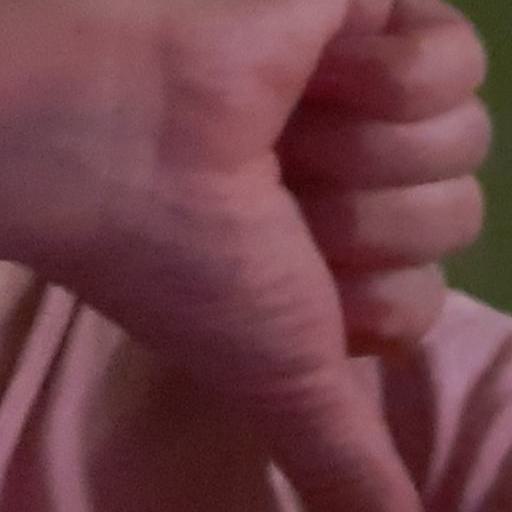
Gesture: dislike